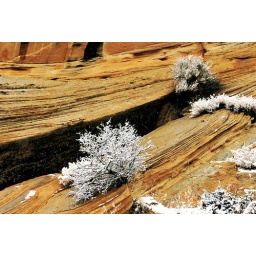
Snow and red rock near Vernal Utah, first snow.